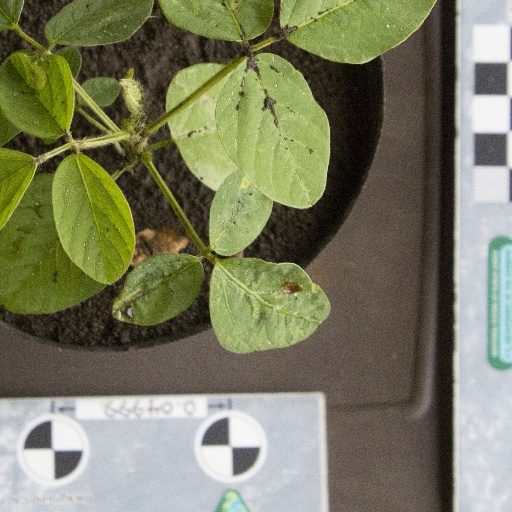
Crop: soybean